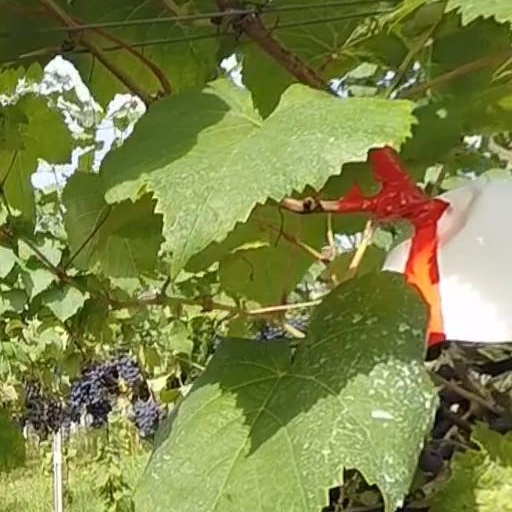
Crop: grape